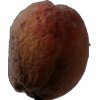
Label: peach